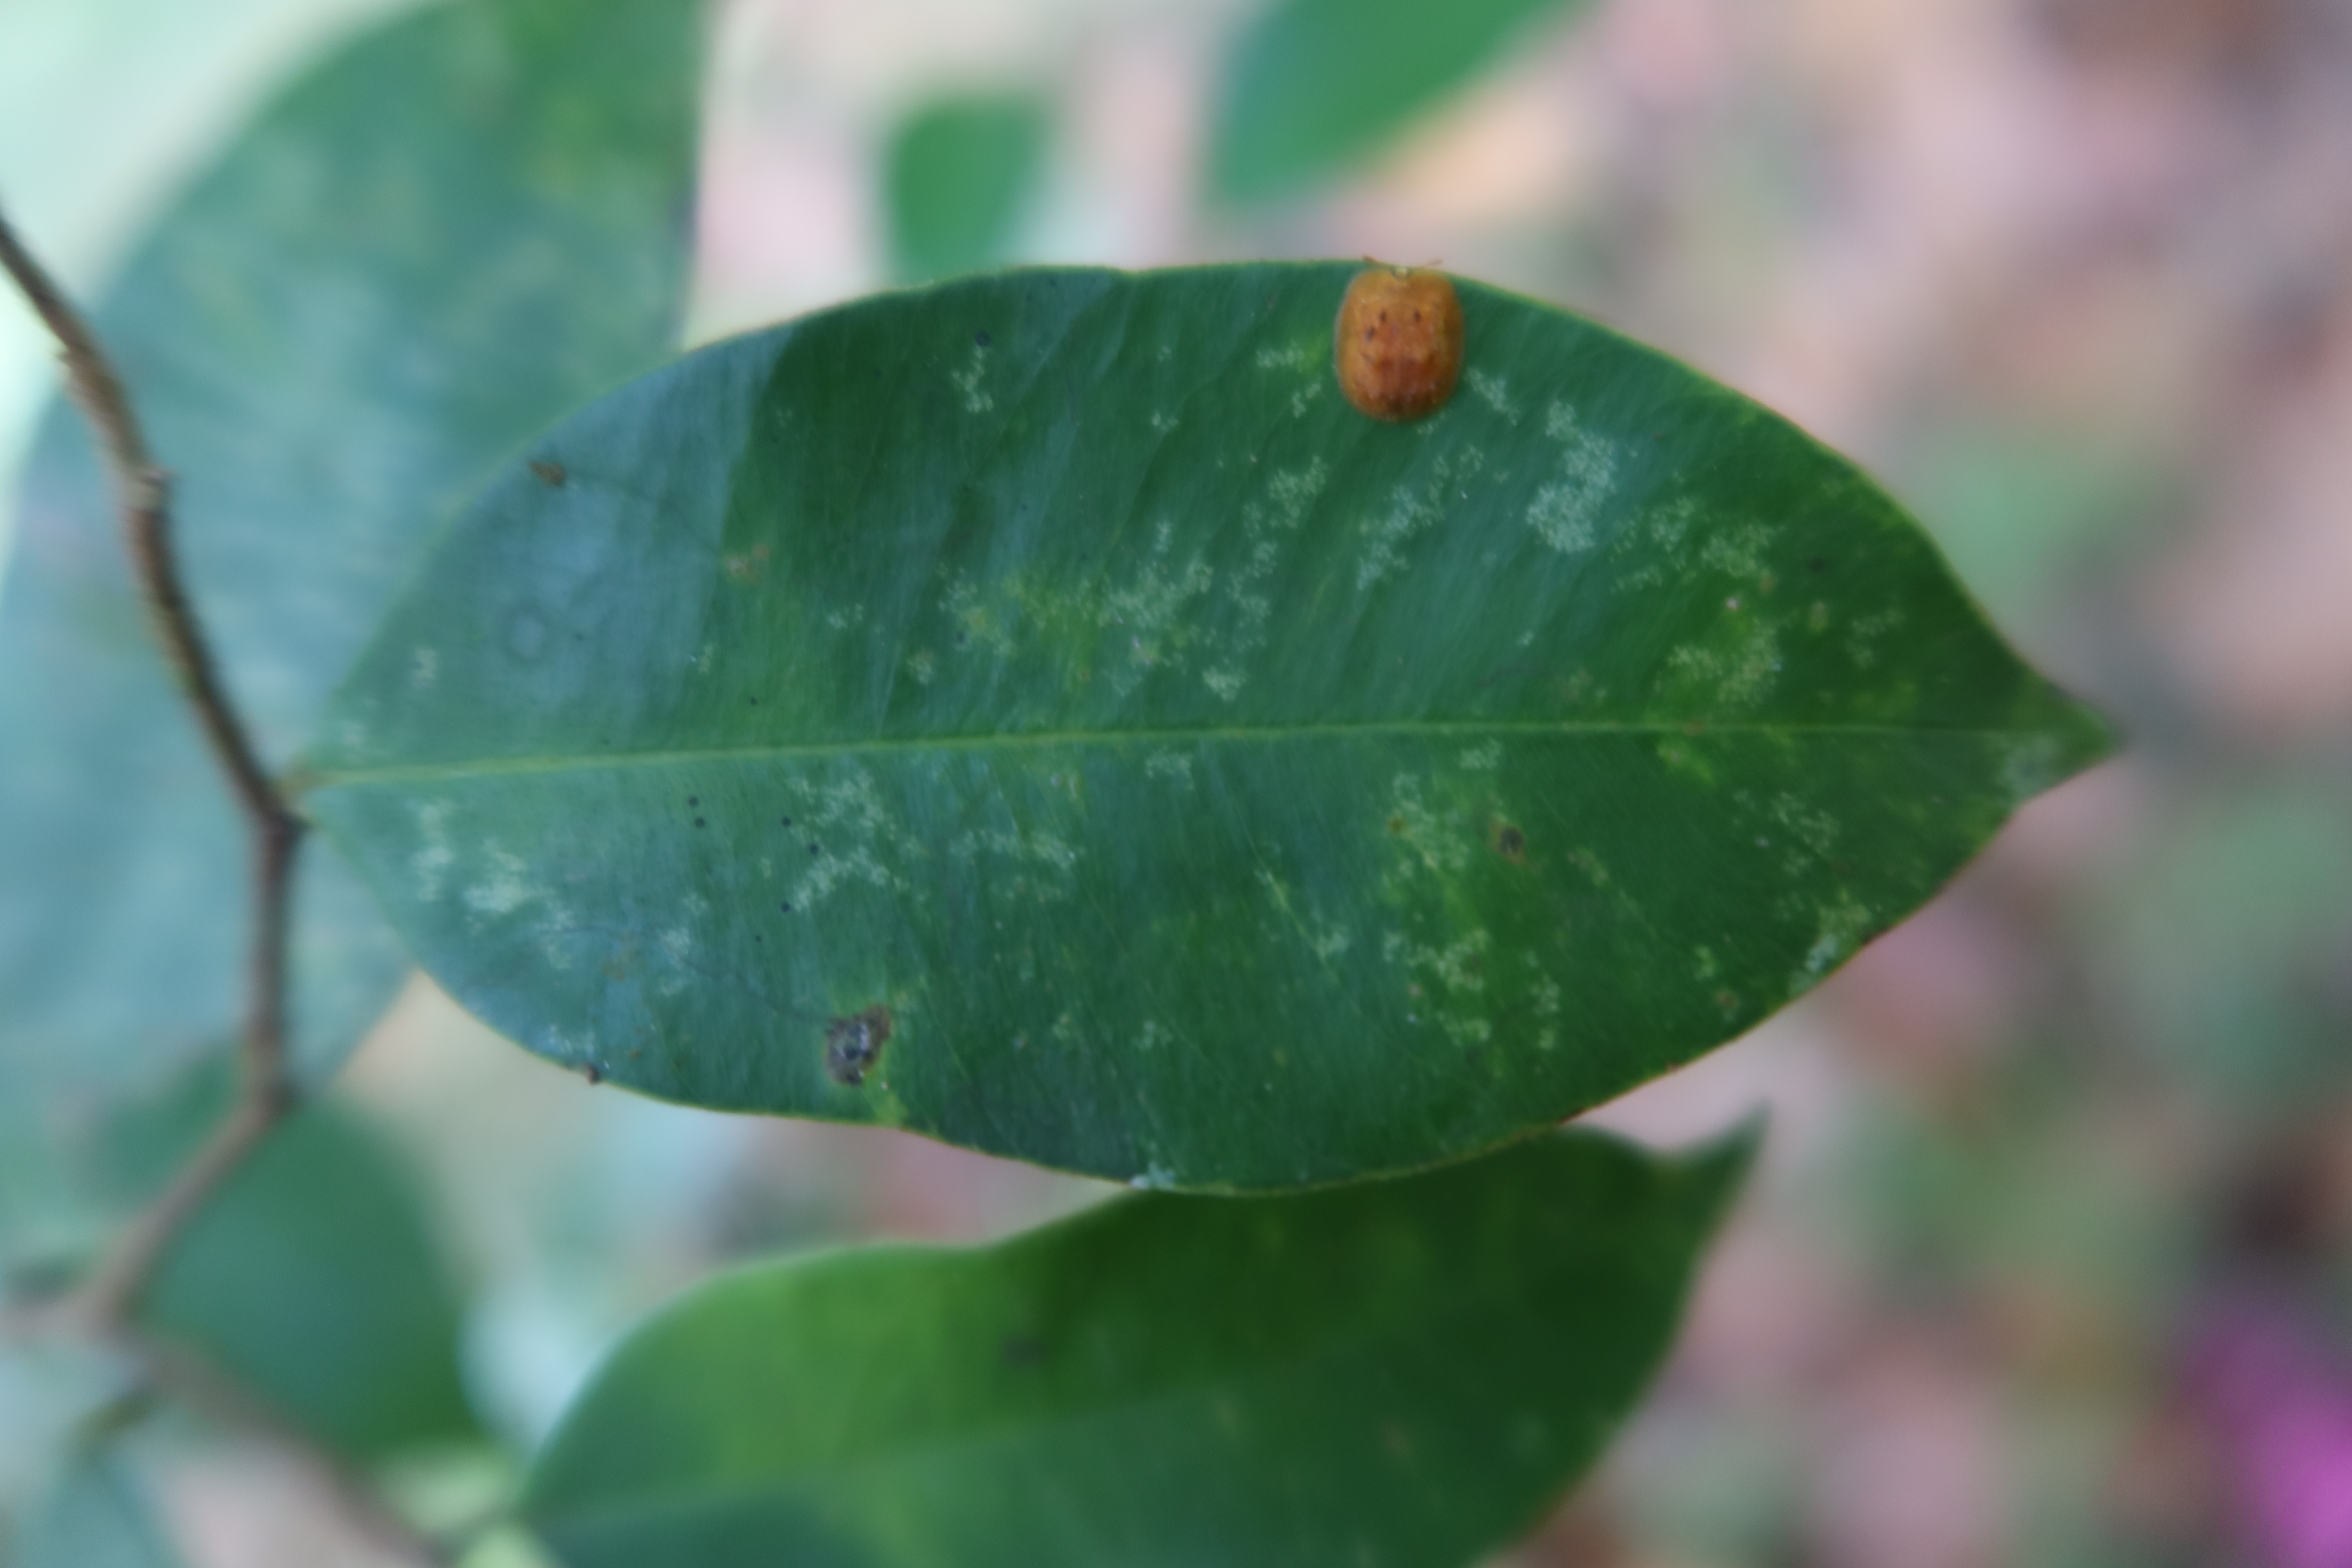
Label: Flea Beetles